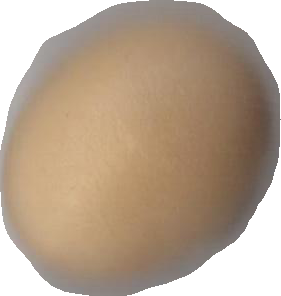
Variety: Grobogan